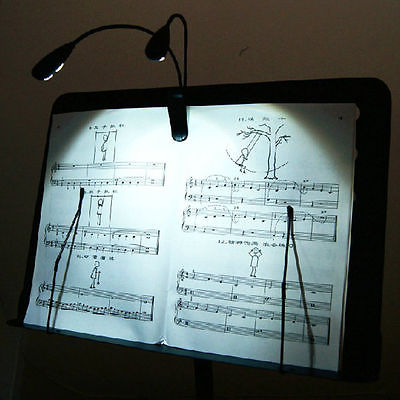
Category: lamp